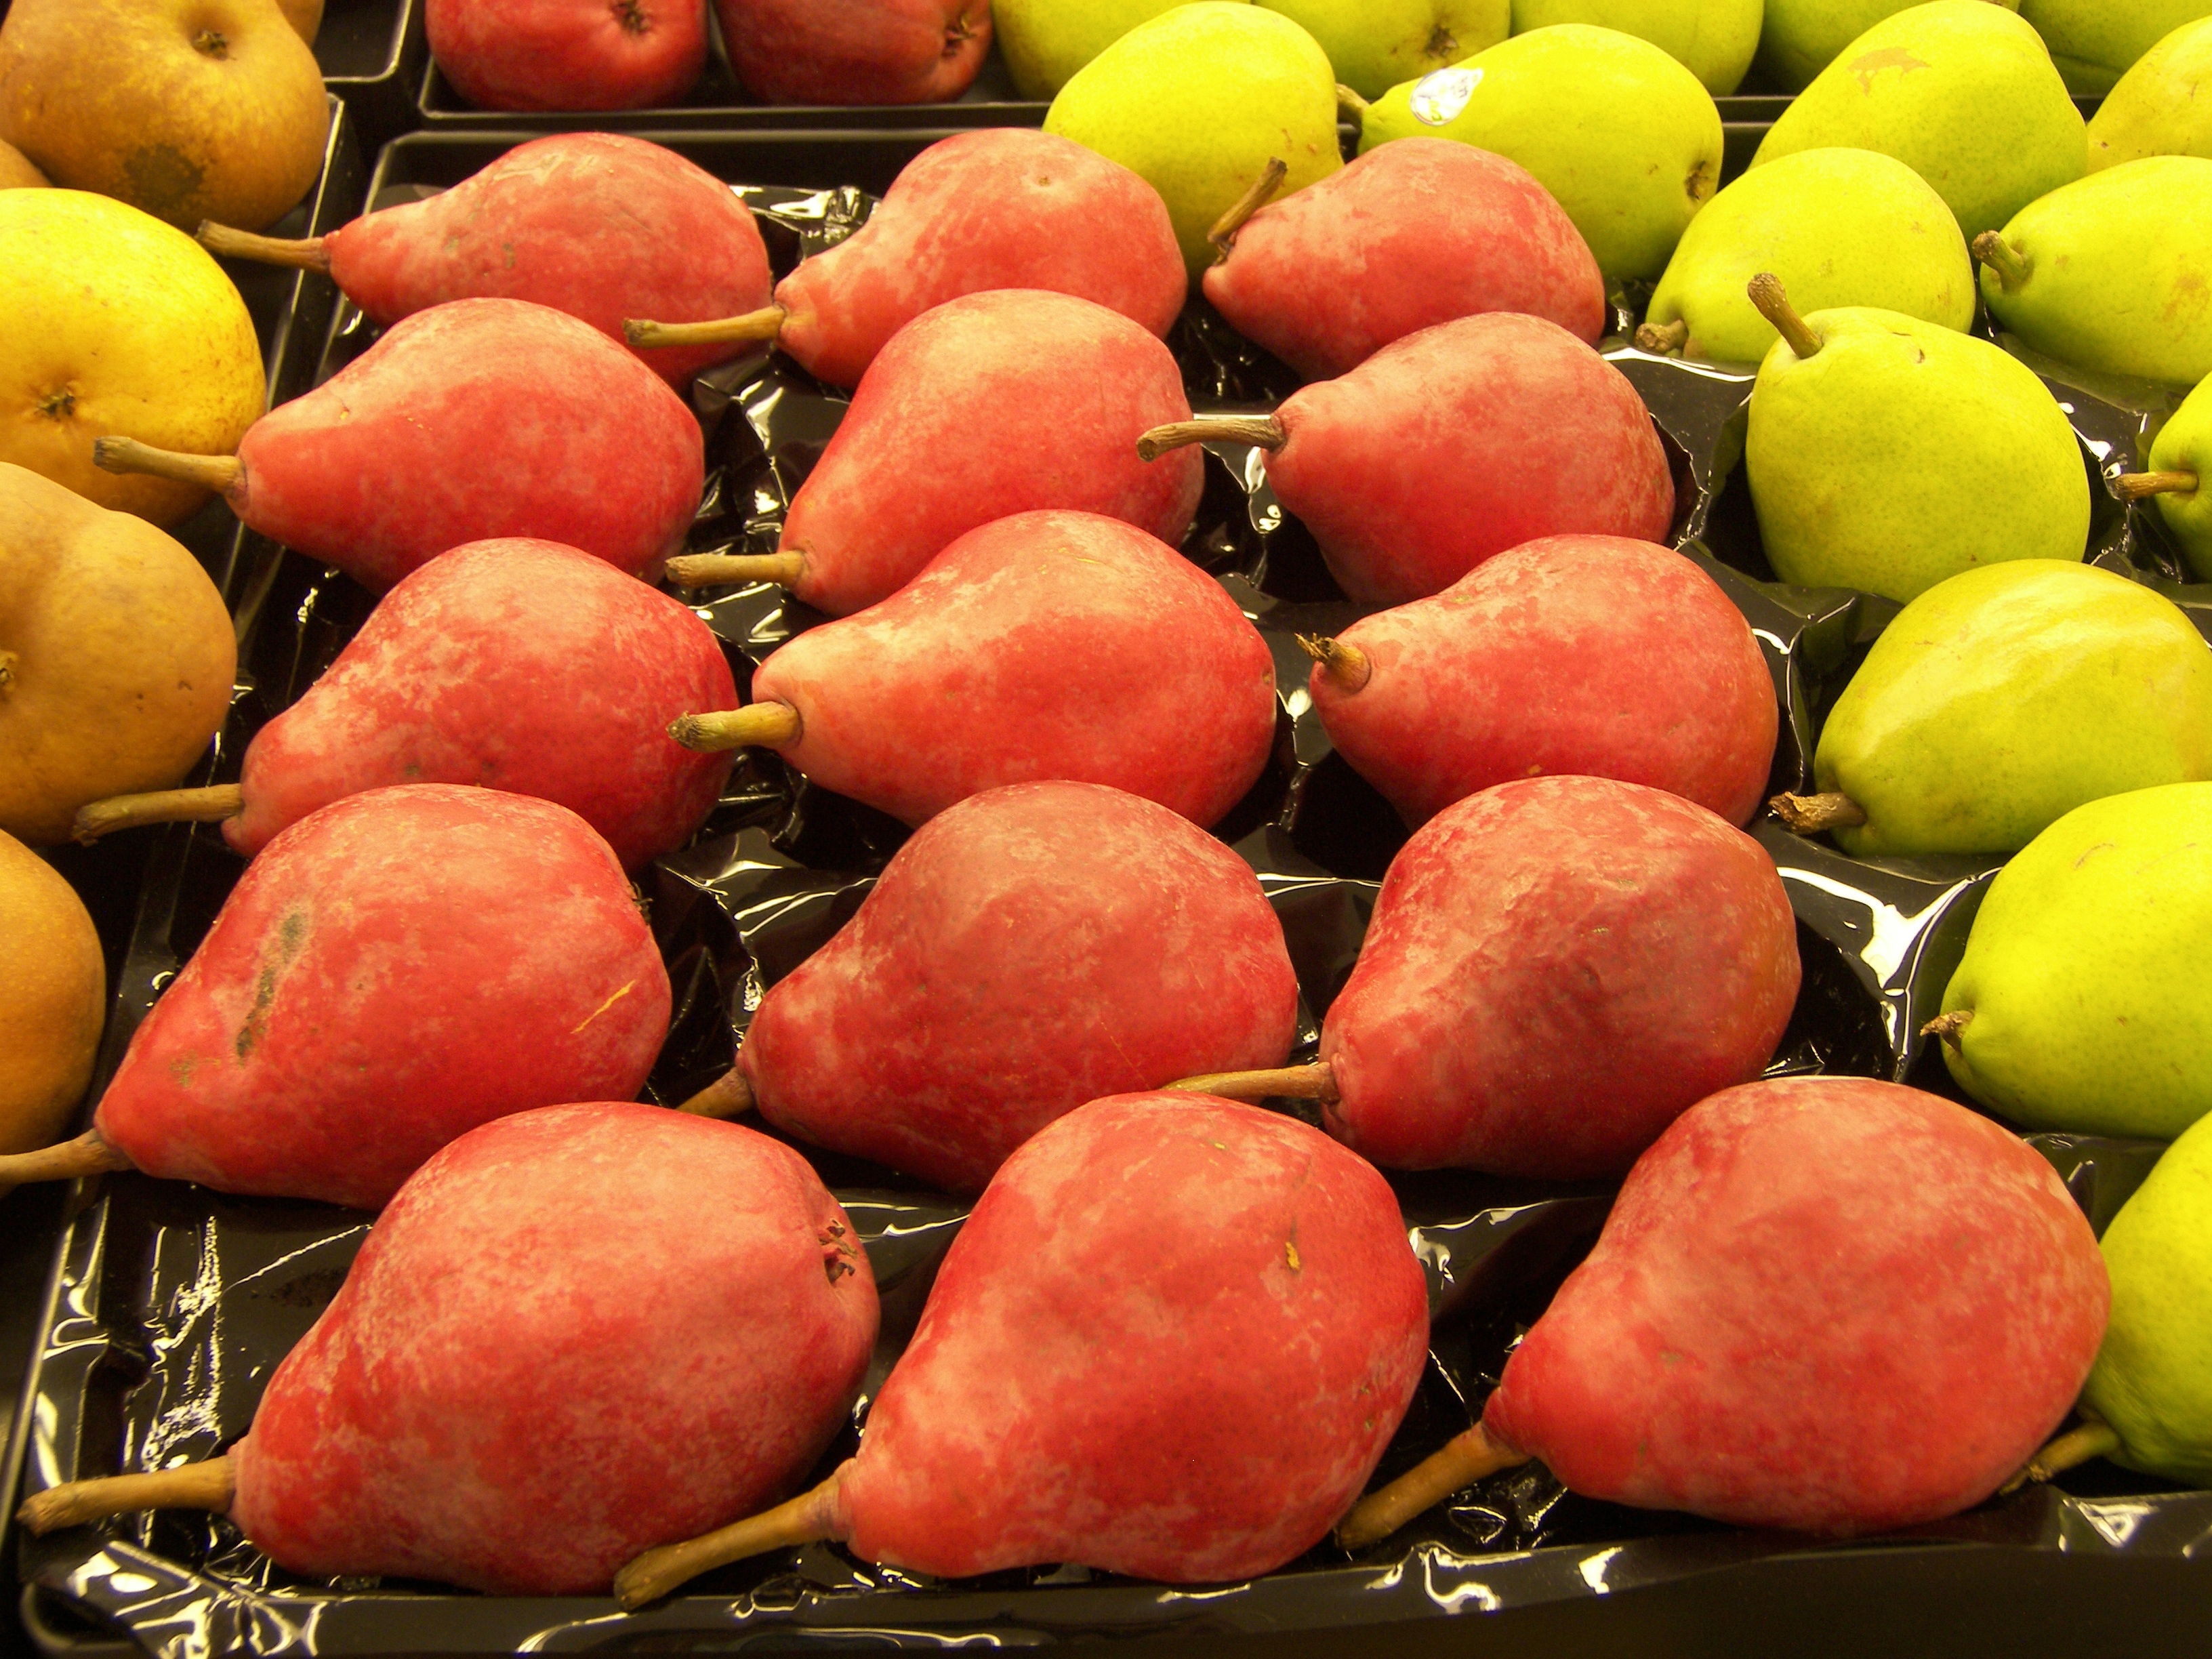
plant, fruit, food, red, harvest, produce, yellow, healthy, pears, vegetarian, organic, flowering plant, rose family, nectarine, land plant